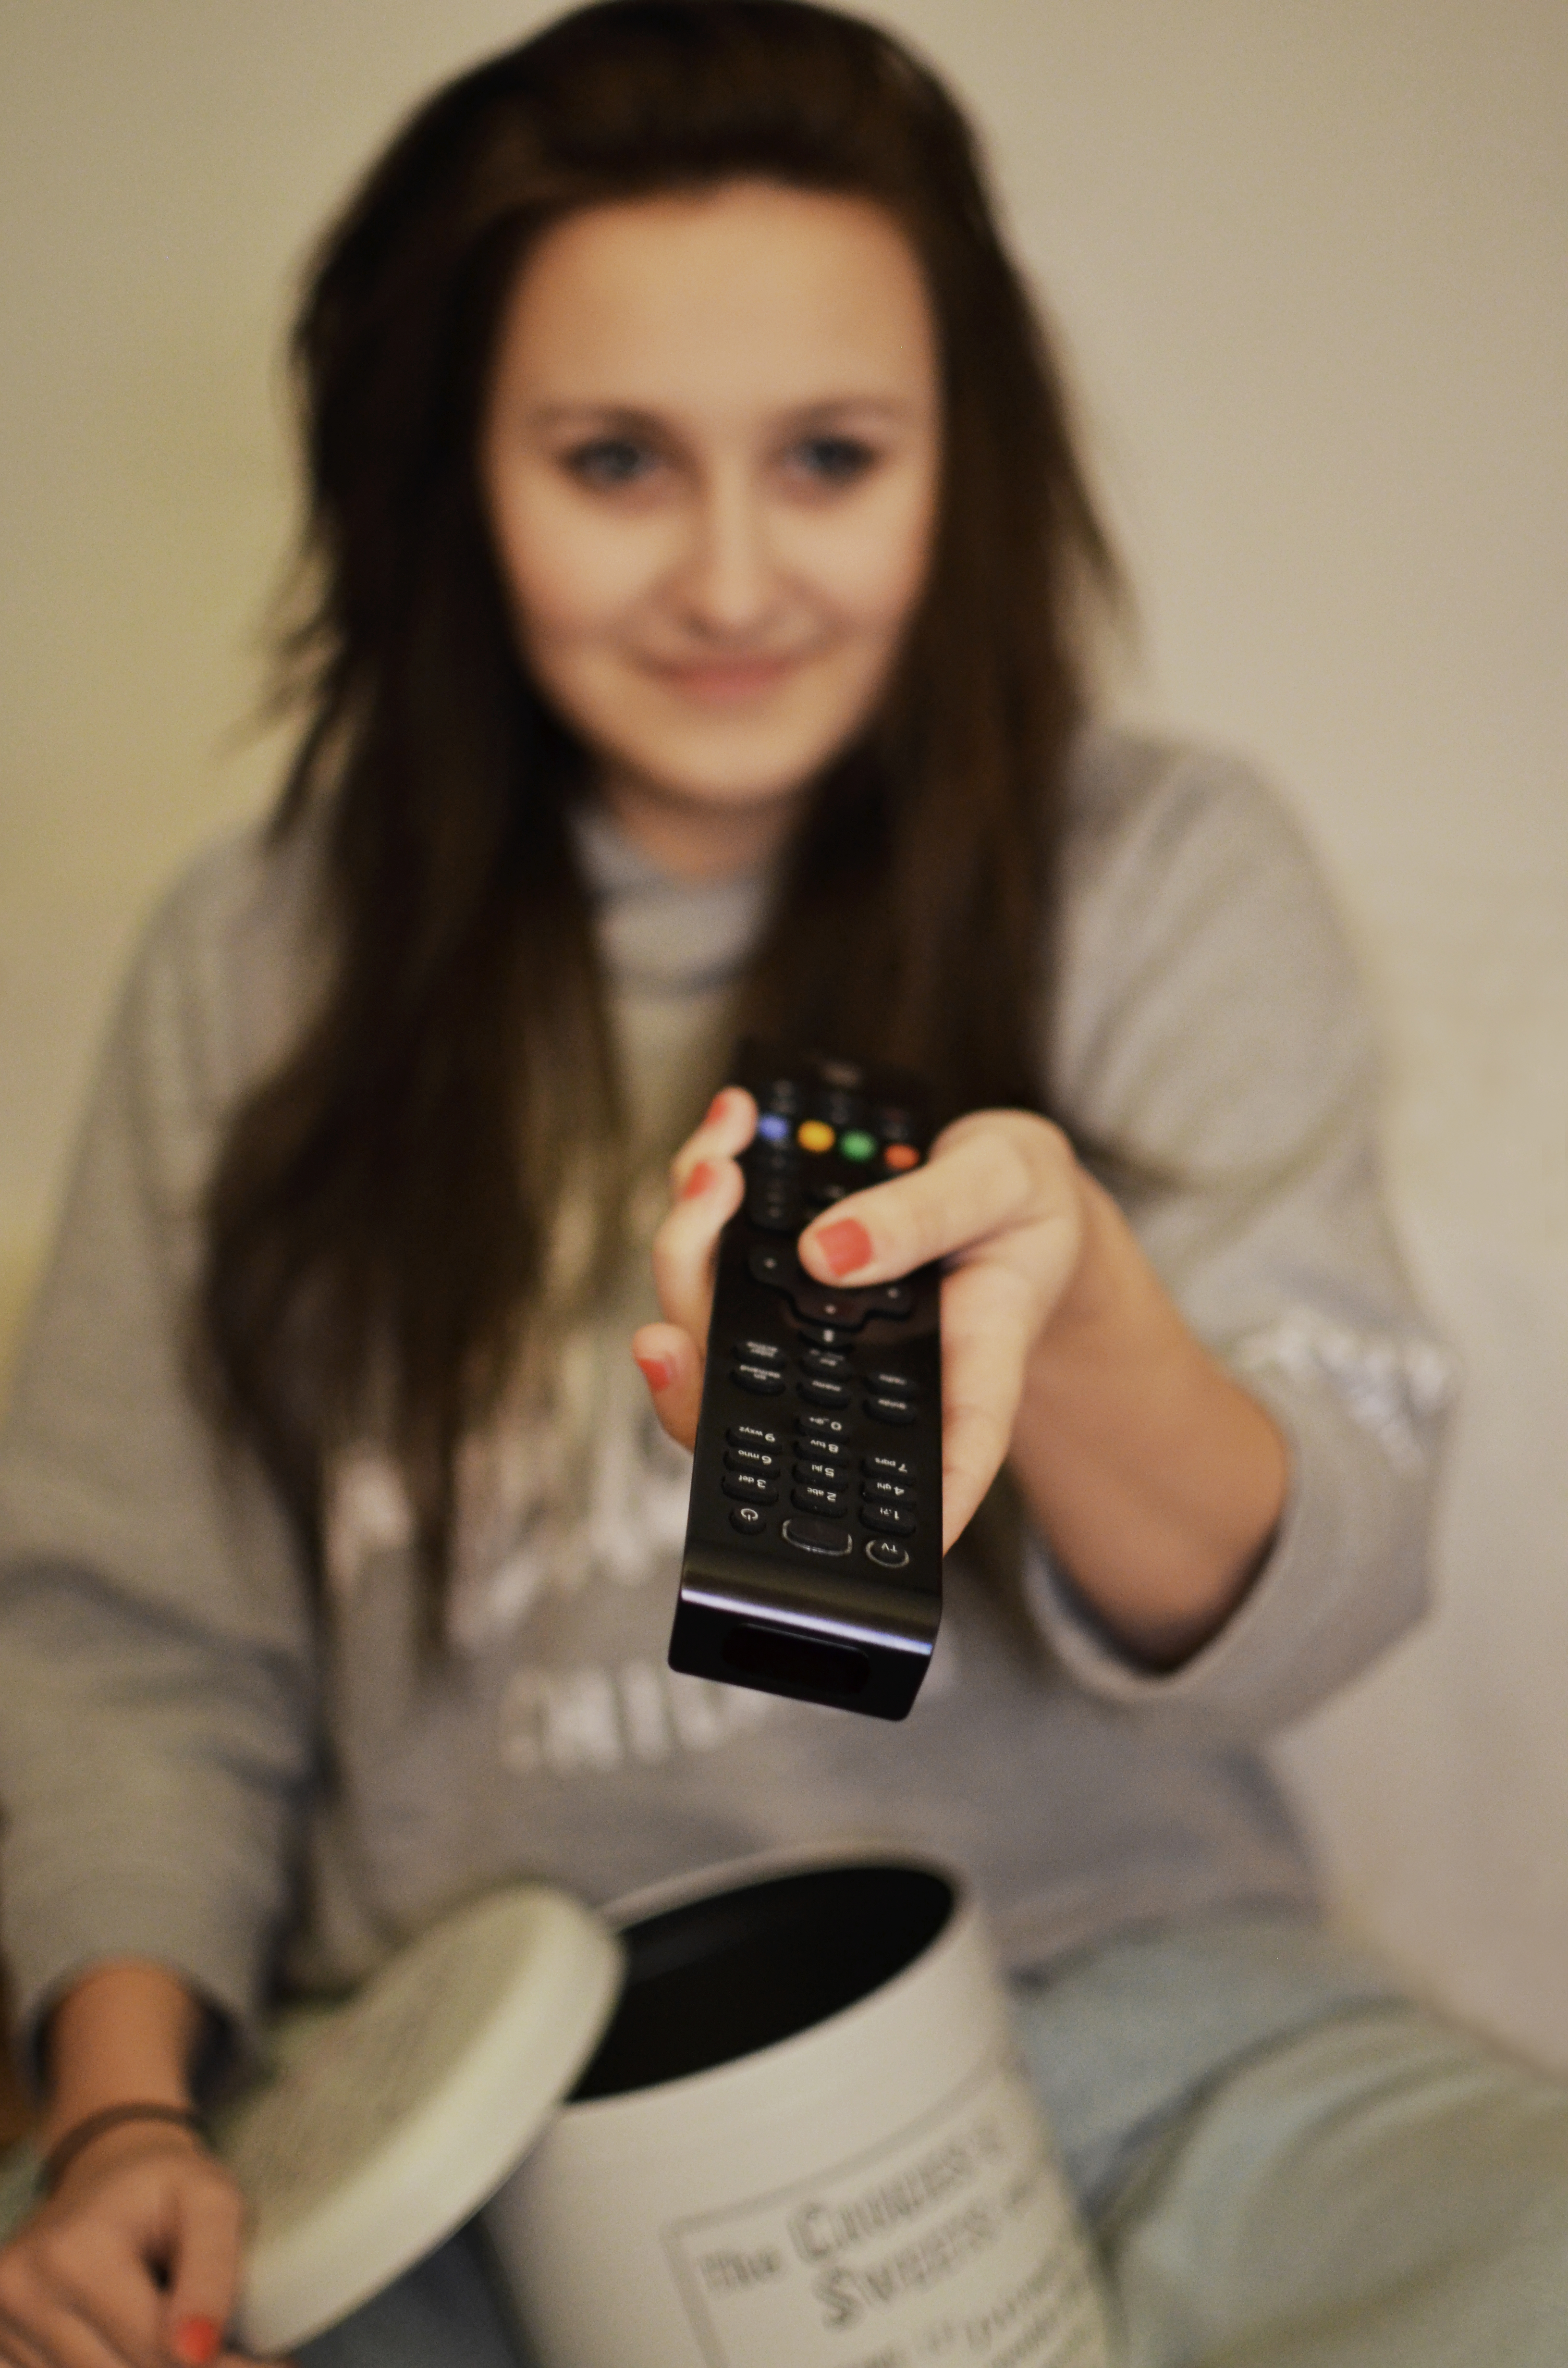
writing, hand, person, girl, woman, photography, film, remote, portrait, television, tv, glasses, photograph, skin, beauty, watching, movie, radio control